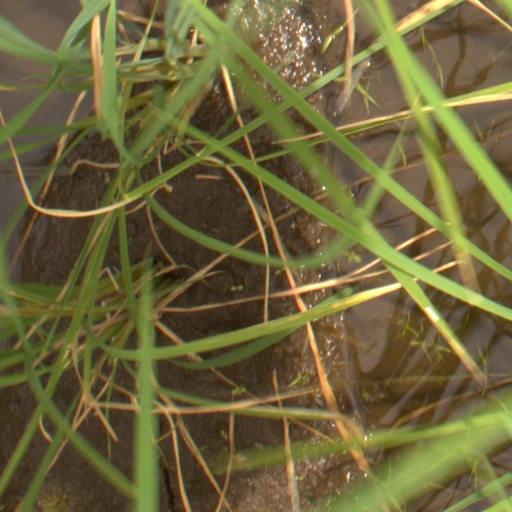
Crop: rice